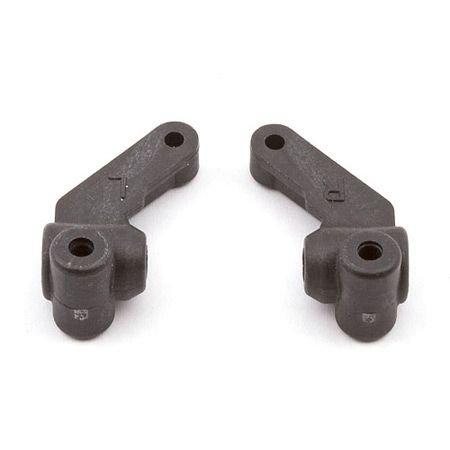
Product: Team Associated 9581 B4/T4 Steering Block Trailing
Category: Toys & Games | Hobbies | Remote & App Controlled Vehicles & Parts | Remote & App Controlled Vehicle Parts
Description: Replacement 9581 B4/T4 Steering Block Trailing, Left, and Right for select Associated vehicles.
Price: $5.88
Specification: ProductDimensions:3.2x0.4x5inches|ItemWeight:0.32ounces|ShippingWeight:0.32ounces(Viewshippingratesandpolicies)|DomesticShipping:ItemcanbeshippedwithinU.S.|InternationalShipping:ThisitemcanbeshippedtoselectcountriesoutsideoftheU.S.LearnMore|ASIN:B0006O756M|Itemmodelnumber:ASC9581|Manufacturerrecommendedage:15yearsandup